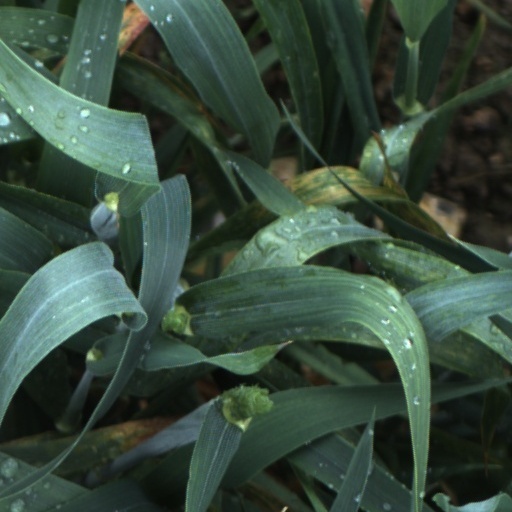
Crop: wheat